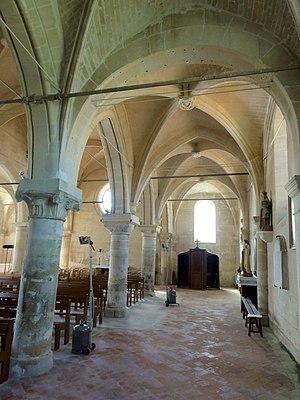
L’église Saint-Martin est une église catholique paroissiale située à Commeny, dans le Val-d'Oise. Sa construction commence quelques décennies après l'érection de Commeny en paroisse en 1161. Au début du XIIIᵉ siècle, cet édifice de style gothique primitif est achevé, et comporte alors une nef de quatre travées accompagnée de deux bas-côtés, un transept avec clocher central, et un petit chœur au chevet plat. Sous la guerre de Cent Ans, l'église subit des dégâts, et les dernières travées des bas-côtés et les croisillons du transept sont rebâtis au début du XVIᵉ siècle, dans le style gothique flamboyant. Plus tard, en 1568, la nef et ses bas-côtés ne sont pas seulement voûtés d'ogives dans un style Renaissance un peu rustique, mais les grandes arcades du sud et les murs des bas-côtés sont entièrement refaits. Dès lors, seulement les grandes arcades du nord, la croisée du transept, le clocher et le chœur restent de la première église paroissiale. Ensuite, le renforcement des piles du clocher, puis la démolition du clocher en 1832 et une restauration assez radicale réduisent considérablement l'intérêt architectural de l'édifice.